North Carolina State Treasurer

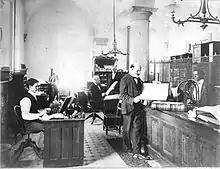
North Carolina State Treasurer's Office in State Capitol, c. 1890s

The Fundamental Constitutions of Carolina, adopted in 1669, provided for a treasurer to handle "all matters that concern the public revenue and treasury" with the assistance of 6 undertreasurers and 12 auditors. Despite this, early colonial governors of the Province of Carolina acted as their own treasurers due to minimal revenue. After the province incurred large debts during Cary's Rebellion and the Tuscarora War, the governor and his council appointed treasurers for each of the seven precincts of the province in 1711. In 1714 Governor Edward Hyde appointed Edward Moseley as treasurer of North Carolina and overseer of all precinct treasurers. He held the office until 1735, when he was made responsible for overseeing the "southern district" and William Downing was made responsible for the "northern district". The split system continued with different officeholders until 1776, when the North Carolina General Assembly required all treasurers to be appointed by themselves and barred them from holding other public offices.